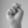
ASL letter: N